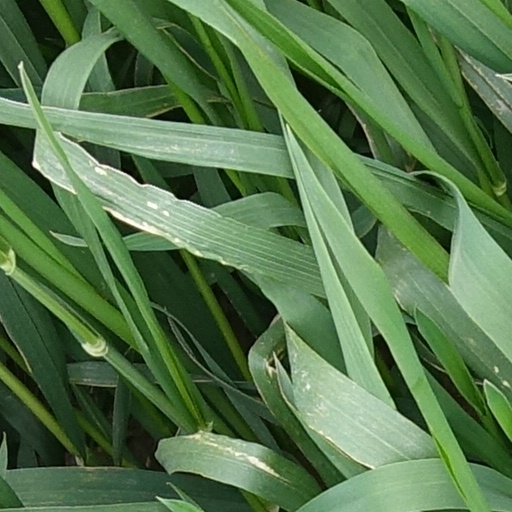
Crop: wheat